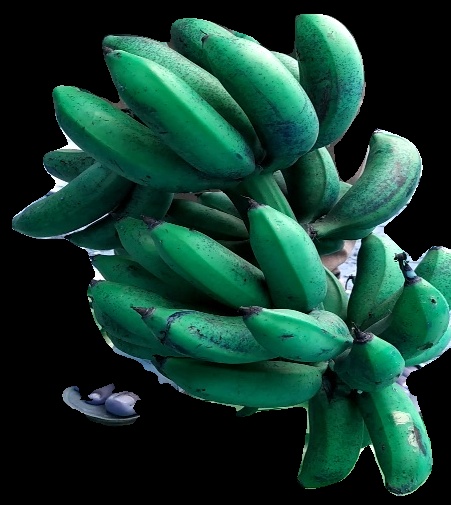
Variety: rasbale
Grade: grade3